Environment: lab
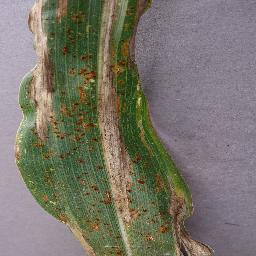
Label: northern_corn_leaf_blight